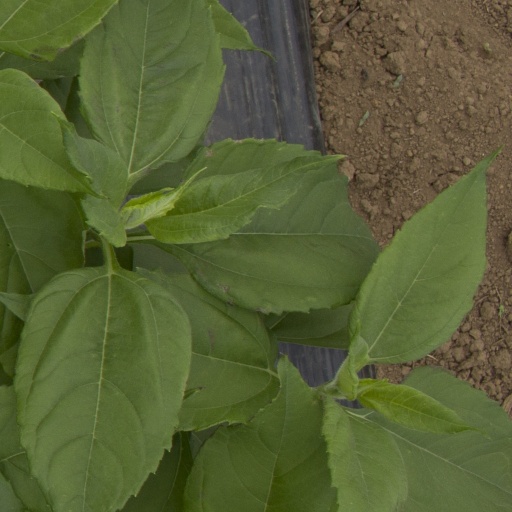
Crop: Jerusalem artichoke